Francesco Nicolosi

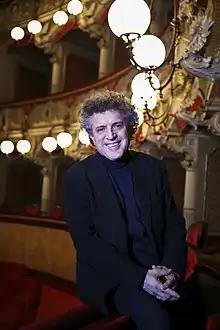

Nicolosi was born in Catania, Italy. He has lived in Naples, Italy since 1973 where he studied with Vincenzo Vitale. Since 1996 he is the president of the Sigismund Thalberg International Study Centre. In 1998 he founded the Franz Liszt Piano Duo with pianist Vittorio Bresciani with the aim of promoting Liszt's symphonic works in two-piano versions.